Black tie

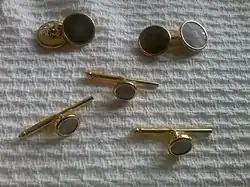
A vintage set of shirt studs and double-sided cufflinks with a smoke mother-of-pearl inlay in a gold setting

Black tie trousers traditionally have no turn-ups, also called cuffs in American English, or belt loops. The outer seams are usually decorated with a single braid of silk or a material that matches or complements the lapel facing. Traditionally, braces, called suspenders in US English, hidden by the waistcoat, are used to support the trousers. Belts are never worn with black tie trousers. Evening trousers may be flat-fronted or pleated, with pleats first coming into fashion in the 1930s. Whilst flat-fronted trousers have become more fashionable, pleated trousers may be considered more comfortable by men who have wider hips and a narrow waist.